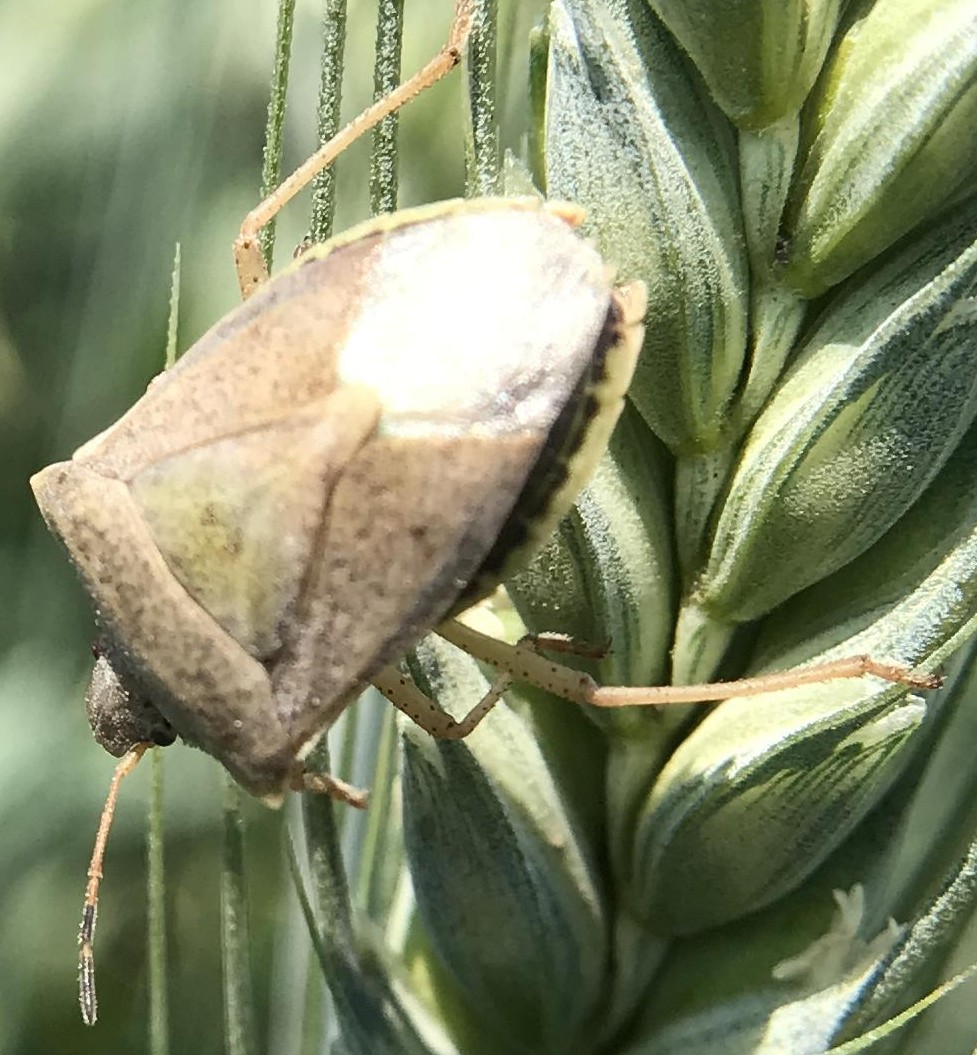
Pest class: stink_bug